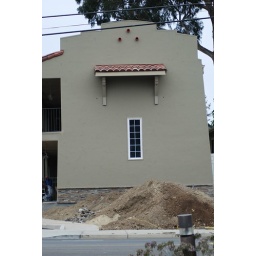
Susan wants a sign in front of the building in that dirt area.